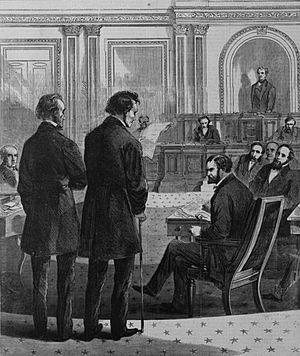
Thaddeus Stevens, né le 4 avril 1792 à Danville et mort le 11 août 1868 à Washington, D.C., est un homme politique américain, notamment représentant de la Pennsylvanie au Congrès des États-Unis. Il fut l'un des principaux meneurs de la faction radicale du Parti républicain dans les années 1860. Opposant acharné à l'esclavage et aux discriminations envers les Afro-Américains, il chercha à garantir leurs droits durant la période qui suivit la guerre de Sécession et s'opposa notamment au président Andrew Johnson sur cette question.